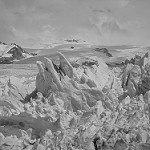
Label: B & W